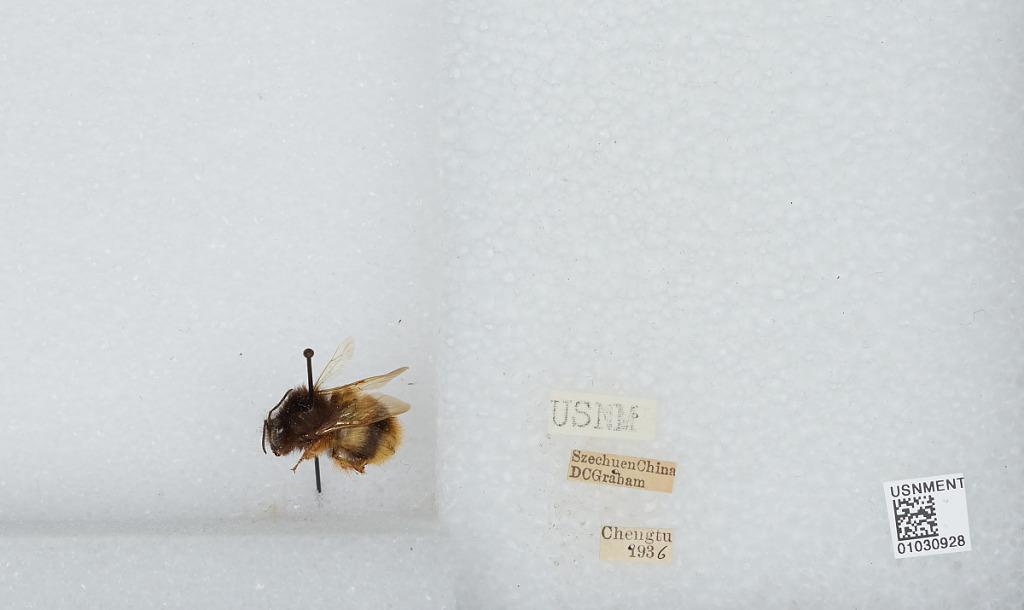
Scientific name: Bombus mearnsi Ashmead
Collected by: D. Graham
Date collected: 1936--
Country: China
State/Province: Sichuan
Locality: Chengdu
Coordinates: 30.6586, 104.065